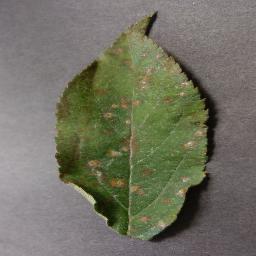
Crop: apple
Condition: cedar_rust